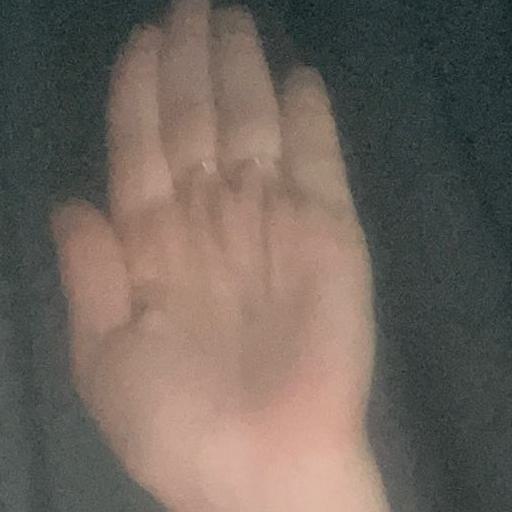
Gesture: stop